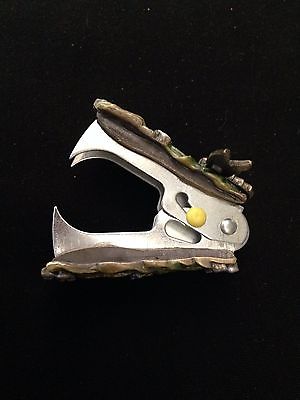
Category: stapler